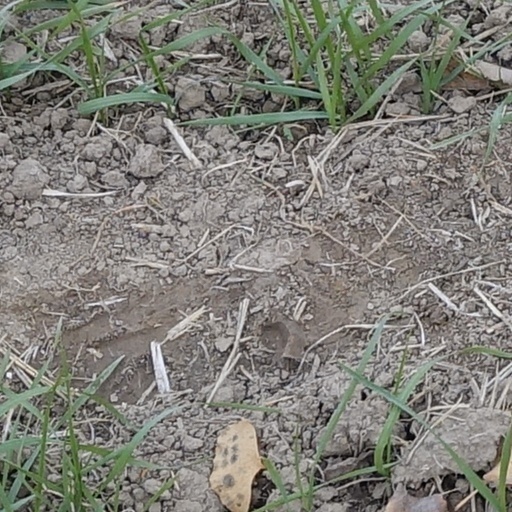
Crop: wheat